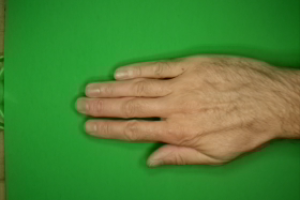
Label: paper